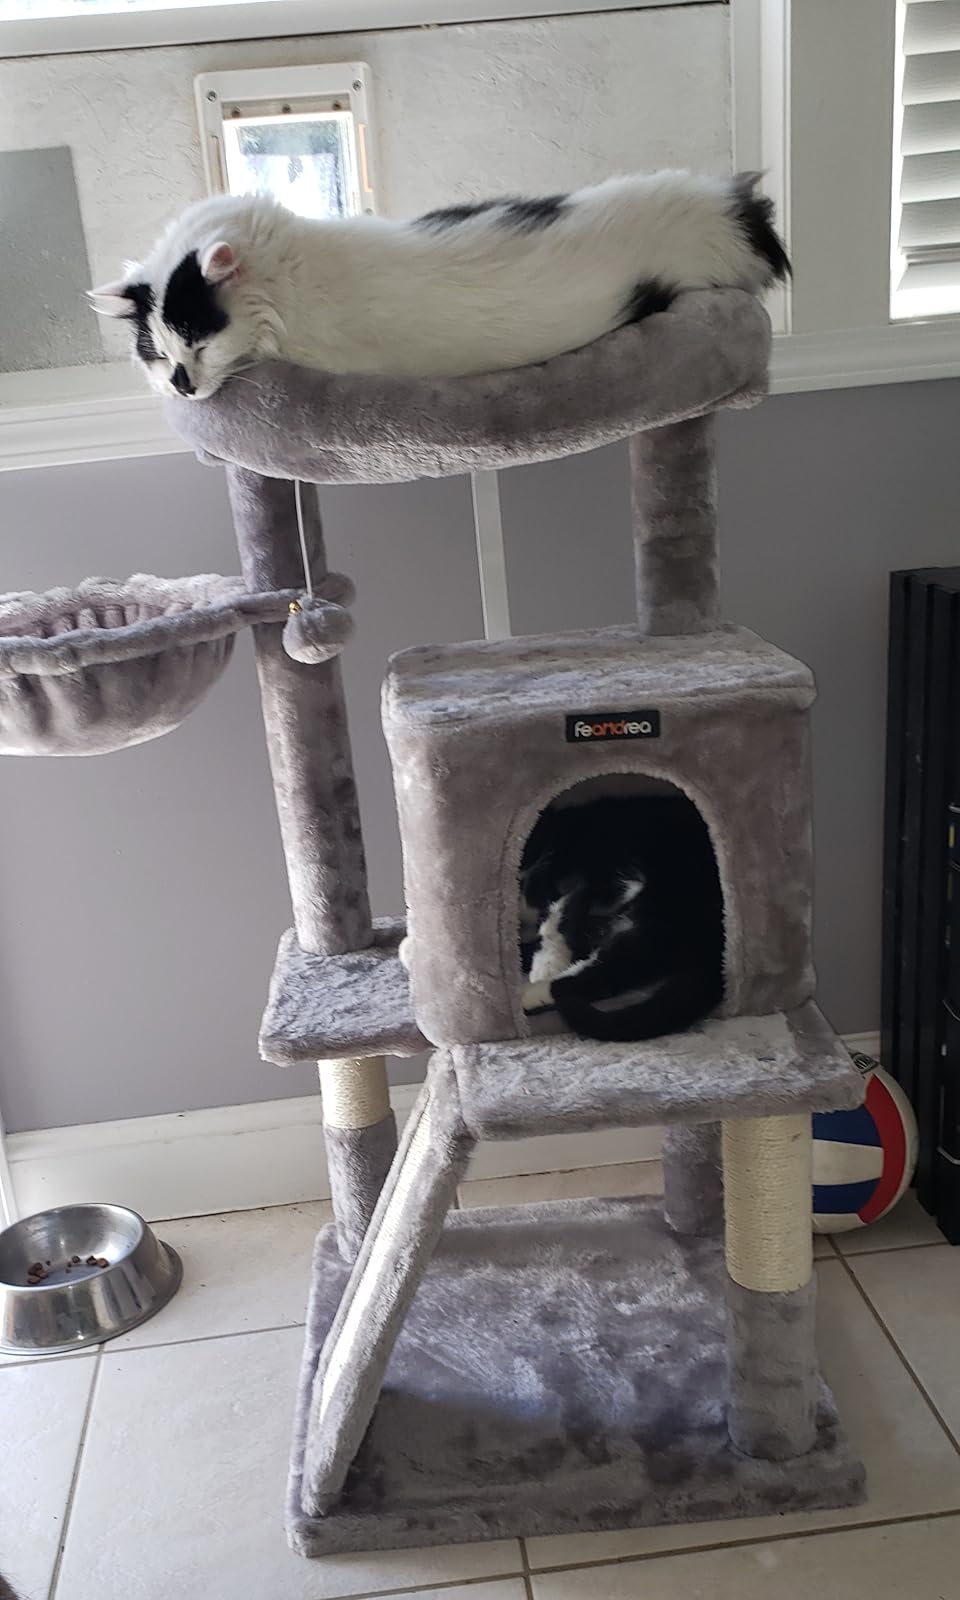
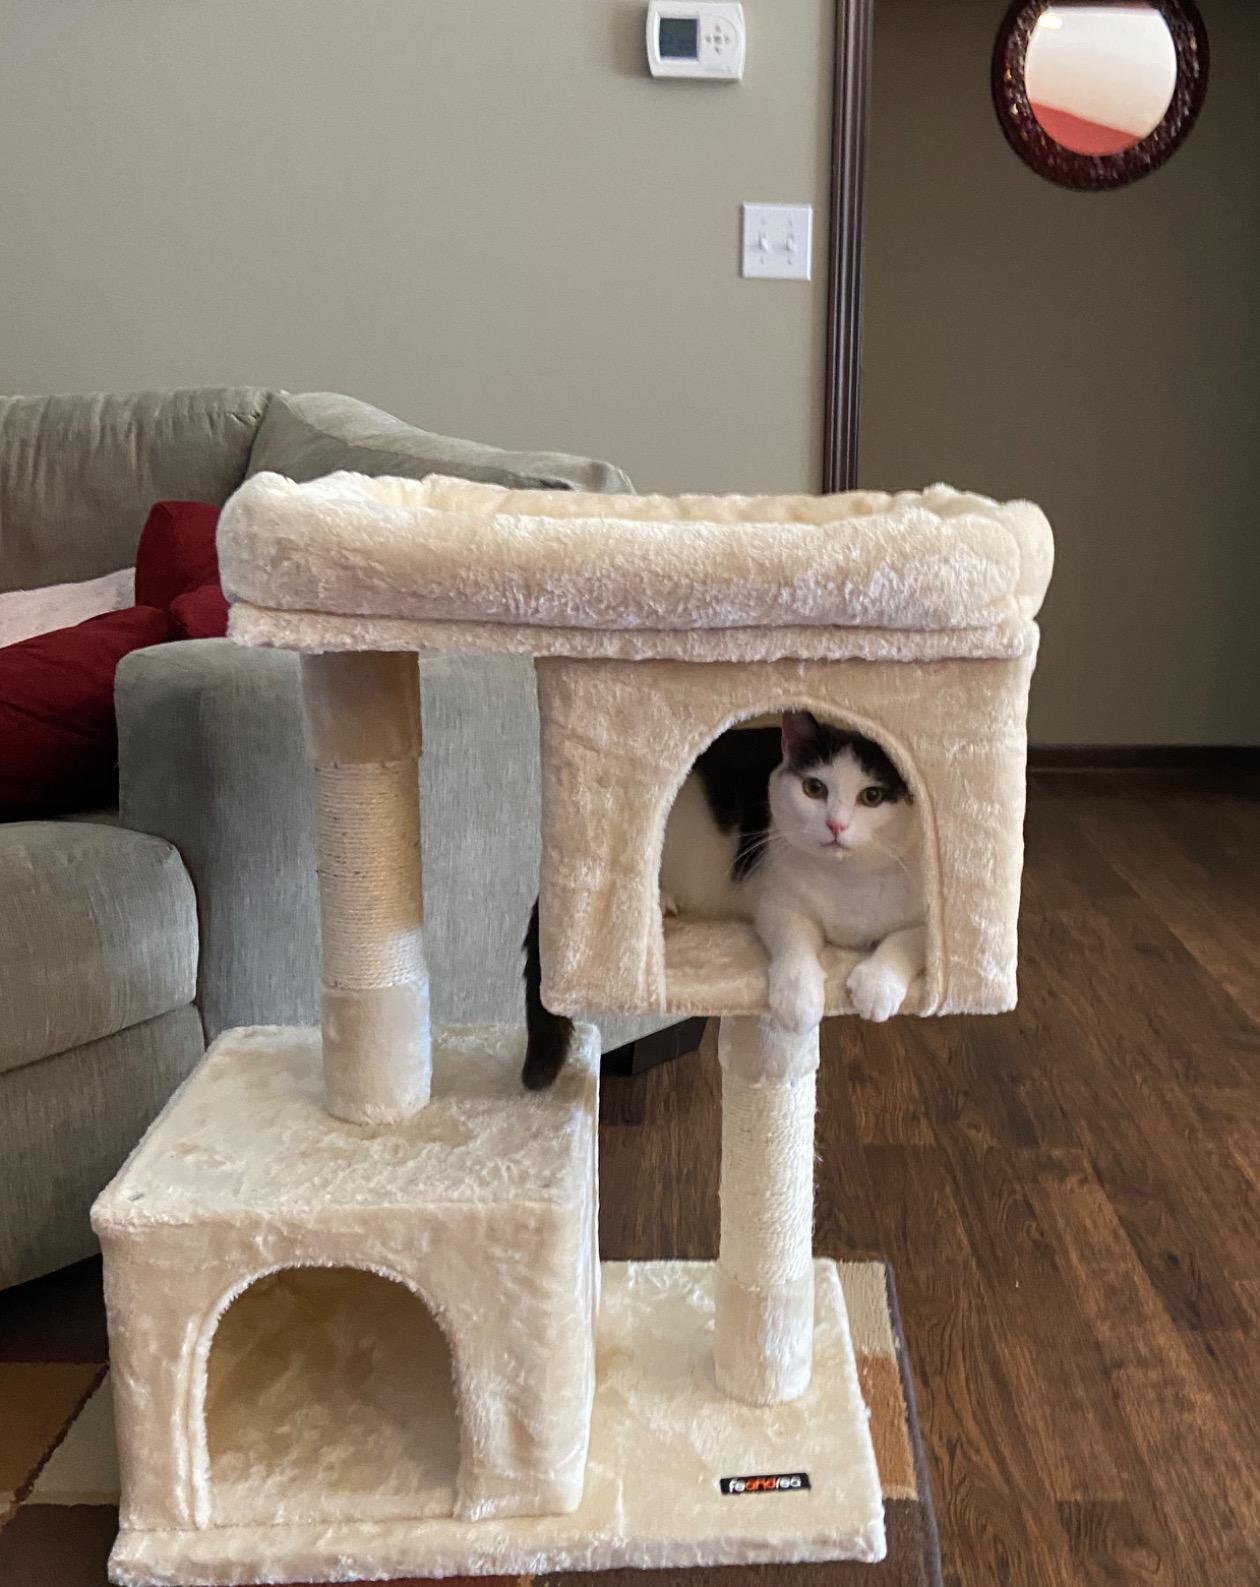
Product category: items_cat tree
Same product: no